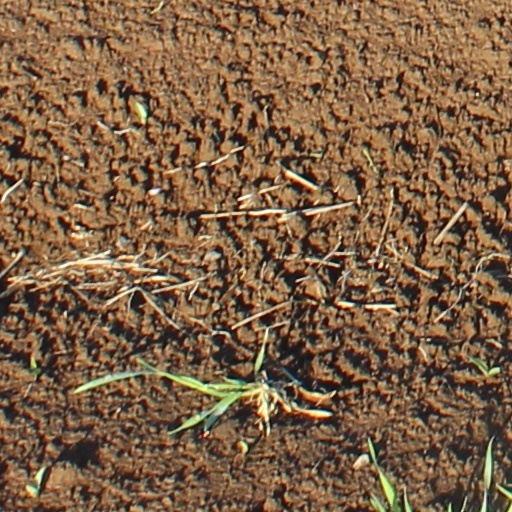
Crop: wheat